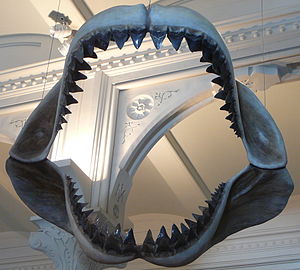
Megalodon
Rekonstrueret gebis af Megalodon
Rekonstrueret gebis af Megalodon
Megalodon er en meget stor forhistorisk haj. Den antages af nogle at være en slægtning til vore dages hvidhaj, mens andre forskere afviser den teori. Det antages normalt, at megalodonen levede for omkring 20 millioner år siden, og frem til for omkring 1,2 millioner år siden. Nogle forskere mener dog, at megalodonen døde noget senere – og enkelte hævder endda, at den stadig eksisterer.